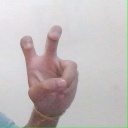
अक्षर: ई